Neisseria

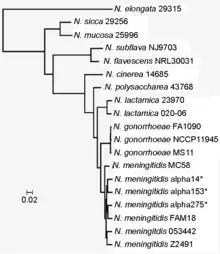
Phylogenetic tree of selected "Neisseria" species, based on concatenating the DNA sequences of all 896 core Neisseria genes, from Marri et al. 2010

All the medically significant species of "Neisseria" are positive for both catalase and oxidase. Different "Neisseria" species can be identified by the sets of sugars from which they will produce acid. For example, "N. gonorrhoeae" makes acid from only glucose, but "N. meningitidis" produces acid from both glucose and maltose.